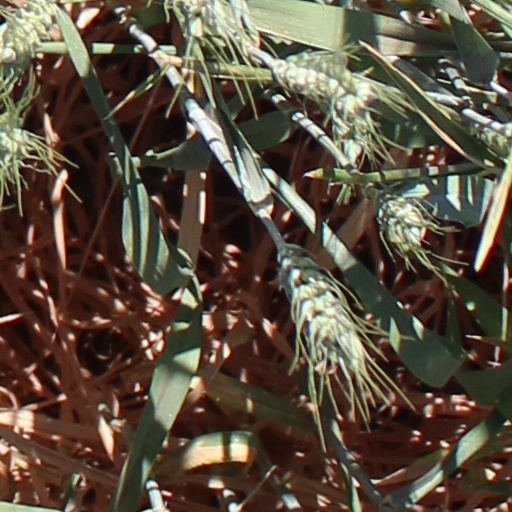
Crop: wheat